ROSA

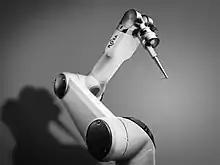
Arm of the ROSA One

ROSA is a medical robotic technology, designed to minimize invasiveness of surgeries of the central nervous system. ROSA robots assist health professionals during surgical procedures.